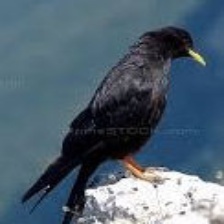
Species: ALPINE CHOUGH
Scientific name: PYRRHOCORAX GRACULUS